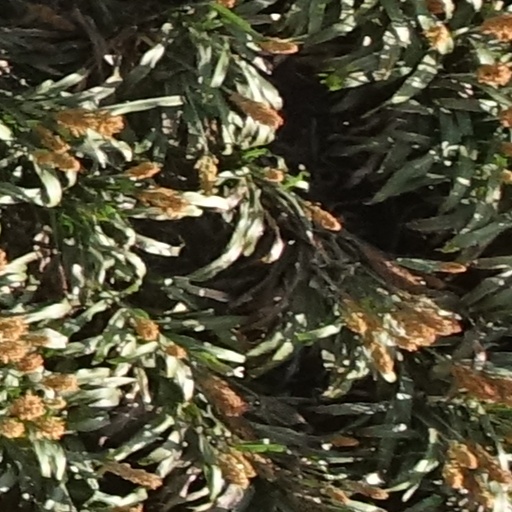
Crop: sorghum